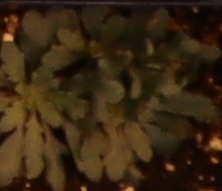
Label: Horseweed